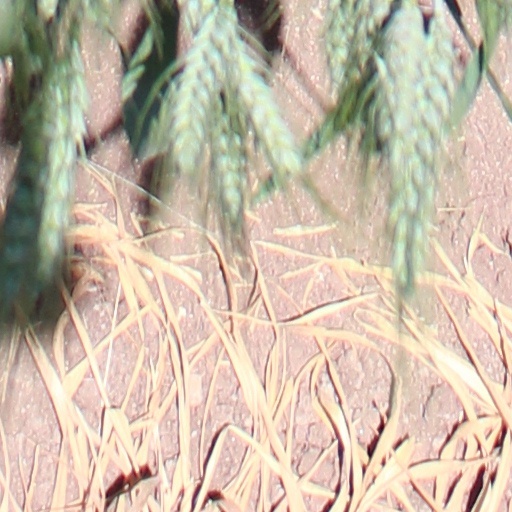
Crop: wheat